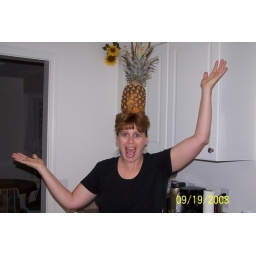
Made me feel like the cat in the hat LOL